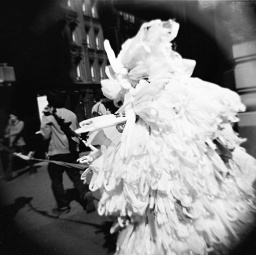
taken with my Diana F+ (there's a person under those plastic bags being pulled on a leash)